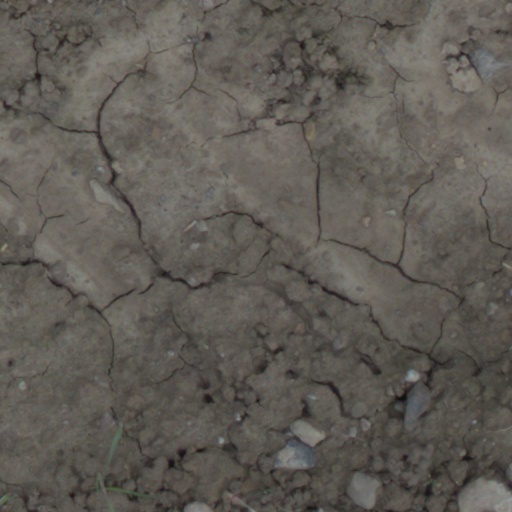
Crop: wheat